Robert Inglis (merchant)

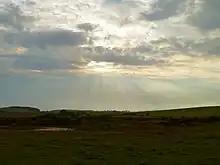
Robert Inglis held land in Wigtownshire by inheritance, including West Drumrae.

Robert Inglis (died 1655) was a merchant and financier of Scottish origin working in London in the first half of the 17th century.